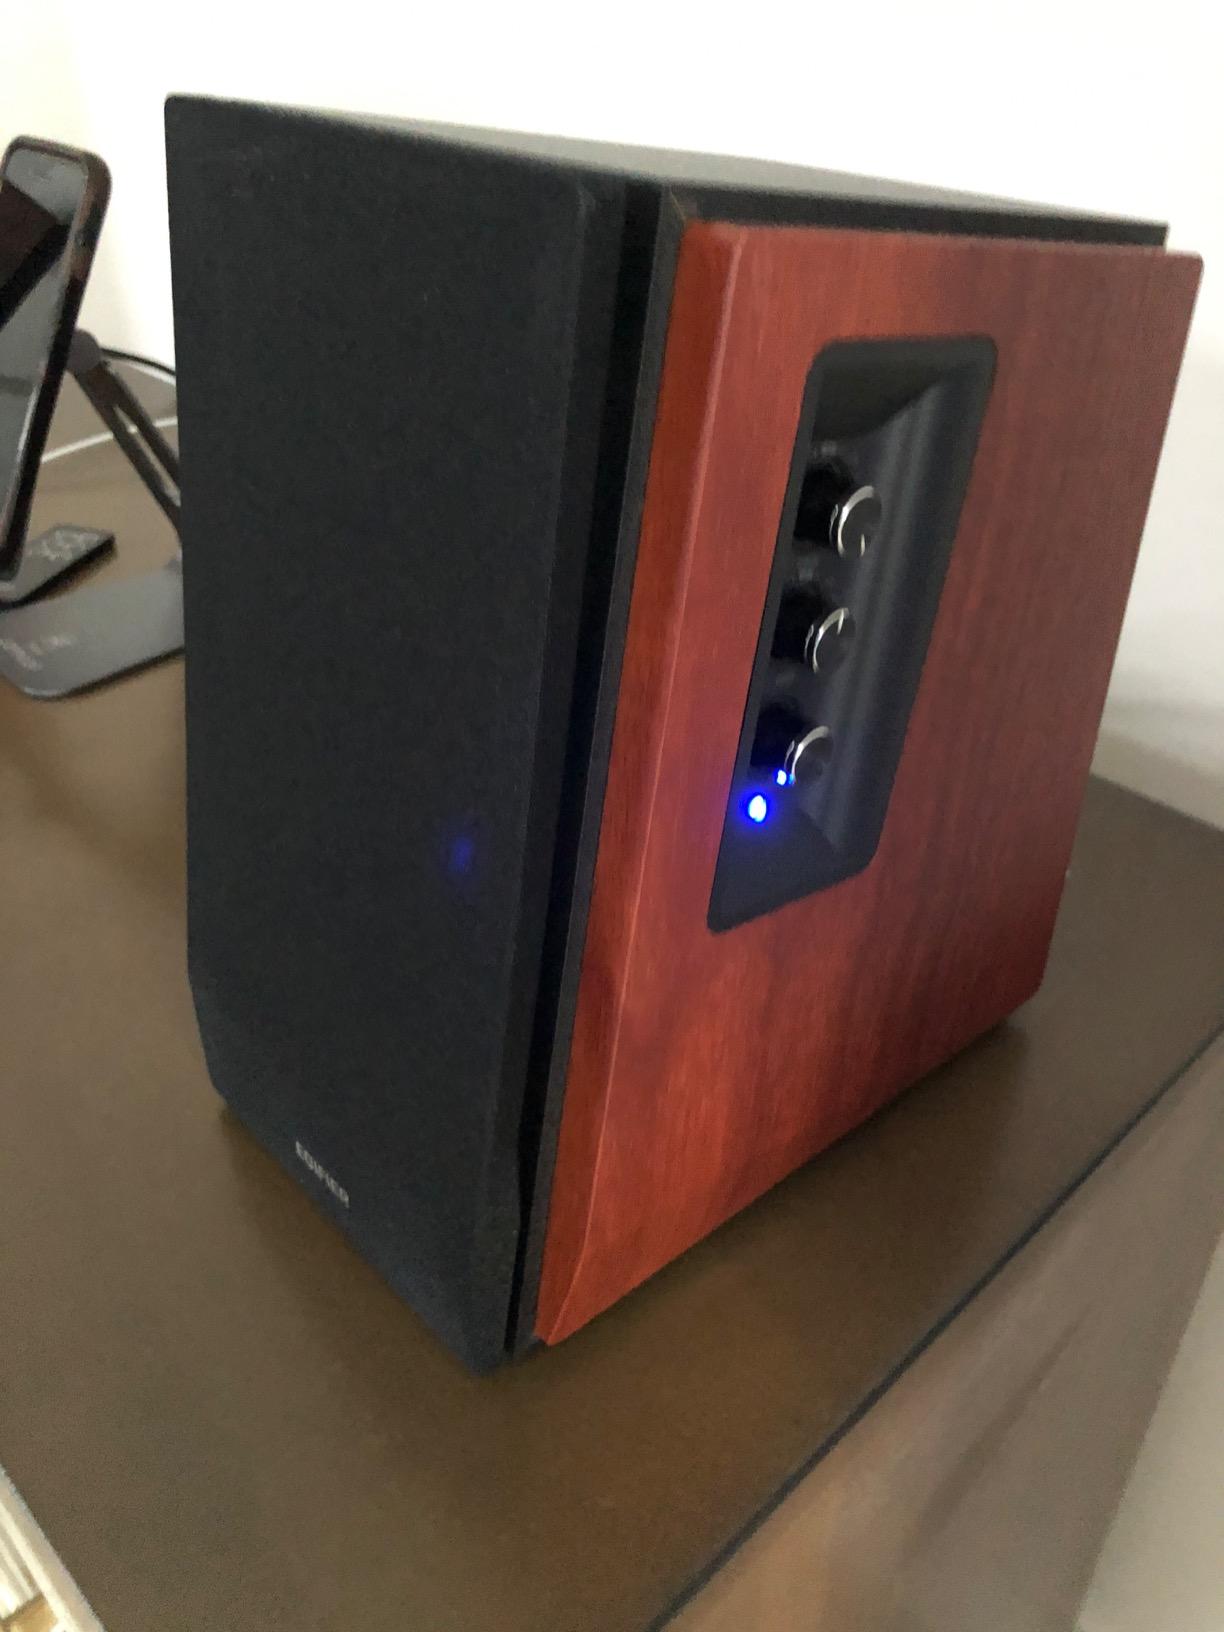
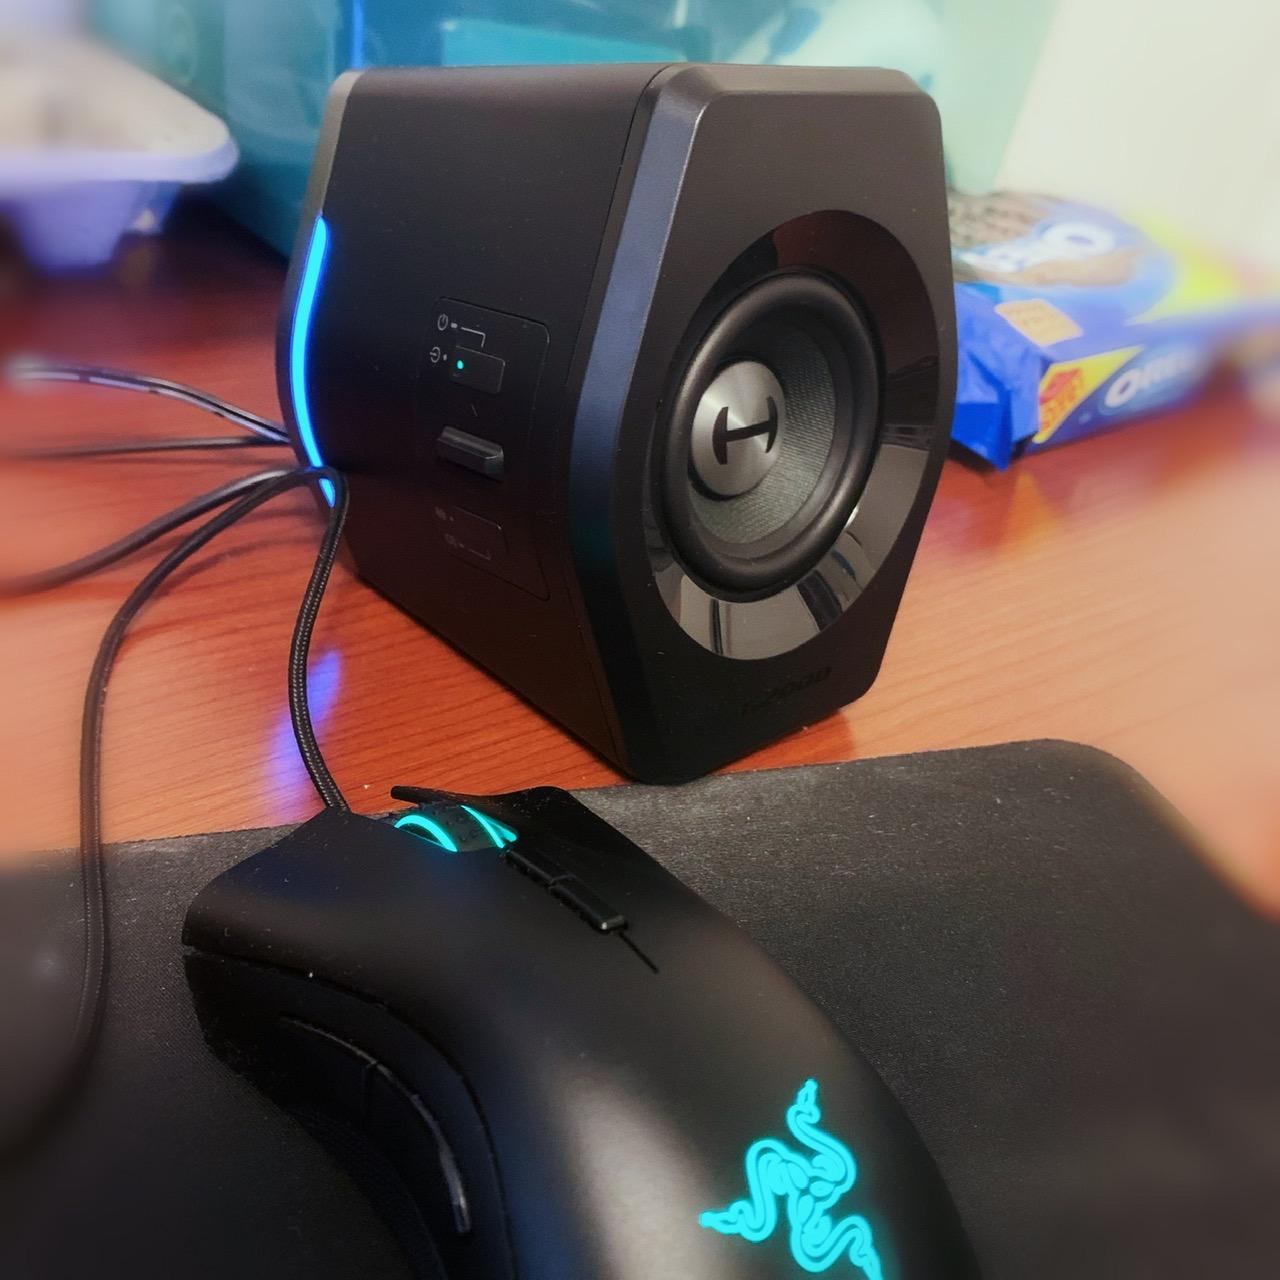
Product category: speaker
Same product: no